Las Vegas Strip

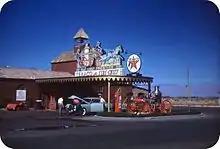
The Strip in the 1940s. Pictured is the gas station of the Hotel Last Frontier, the second hotel on the Strip.

Las Vegas Boulevard South was previously called Hwy 91, or the Arrowhead Highway, or Los Angeles Highway. The Strip was named by Los Angeles police officer and businessman Guy McAfee, after his hometown's Sunset Strip in Hollywood.